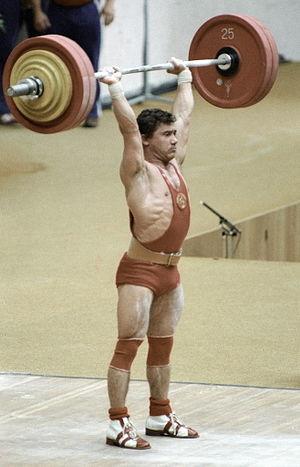
Viktor Ivanovitch Mazin, né le 18 avril 1954 en RSFS de Russie, est un haltérophile kazakh représentant l'Union soviétique dans les années 1970 et 1980.